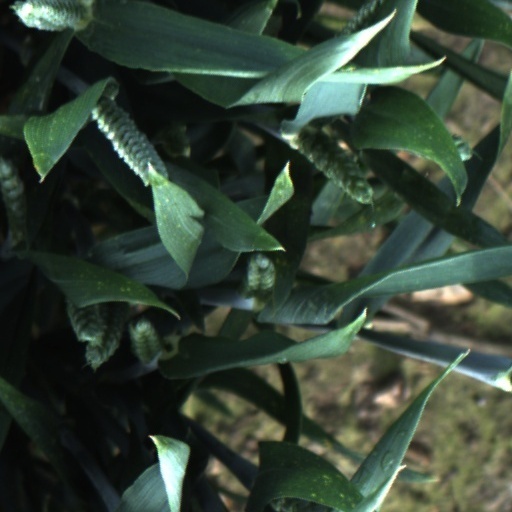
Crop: wheat